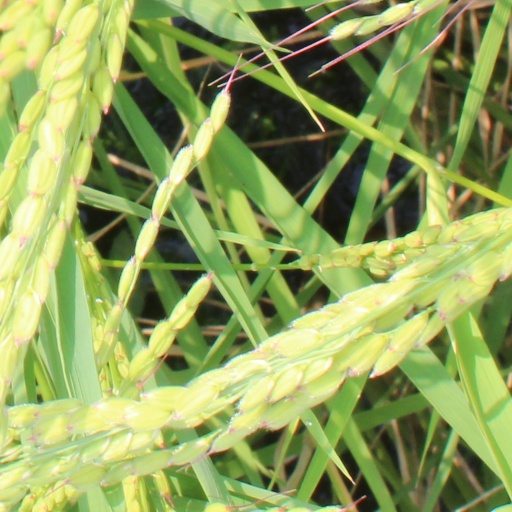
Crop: rice